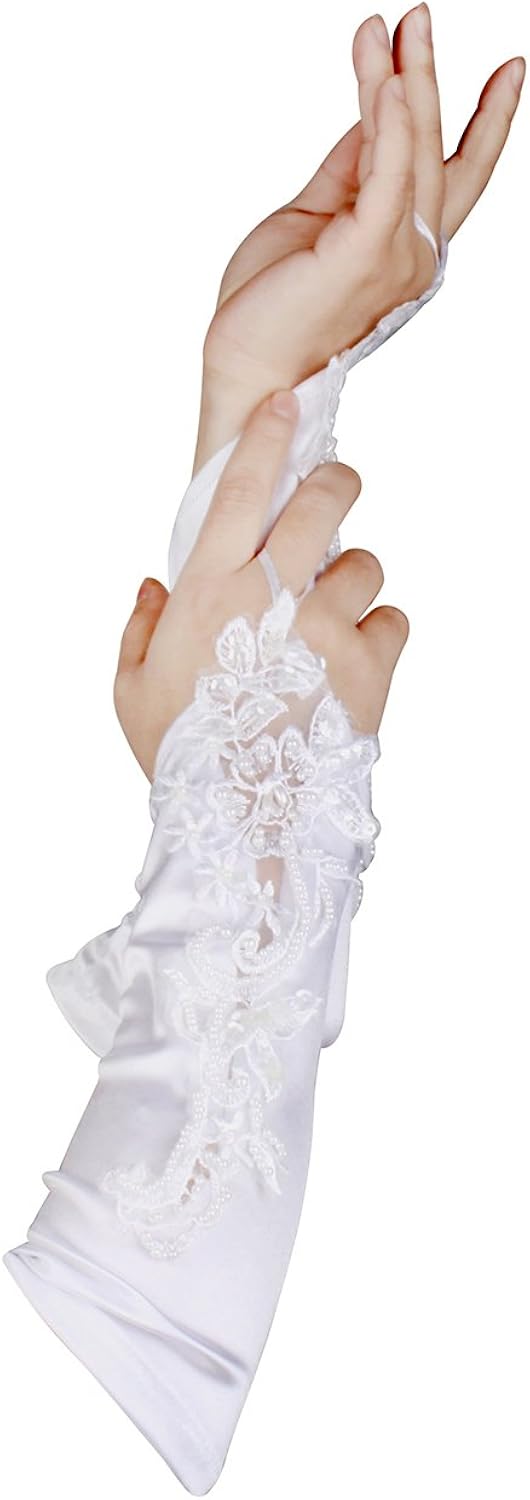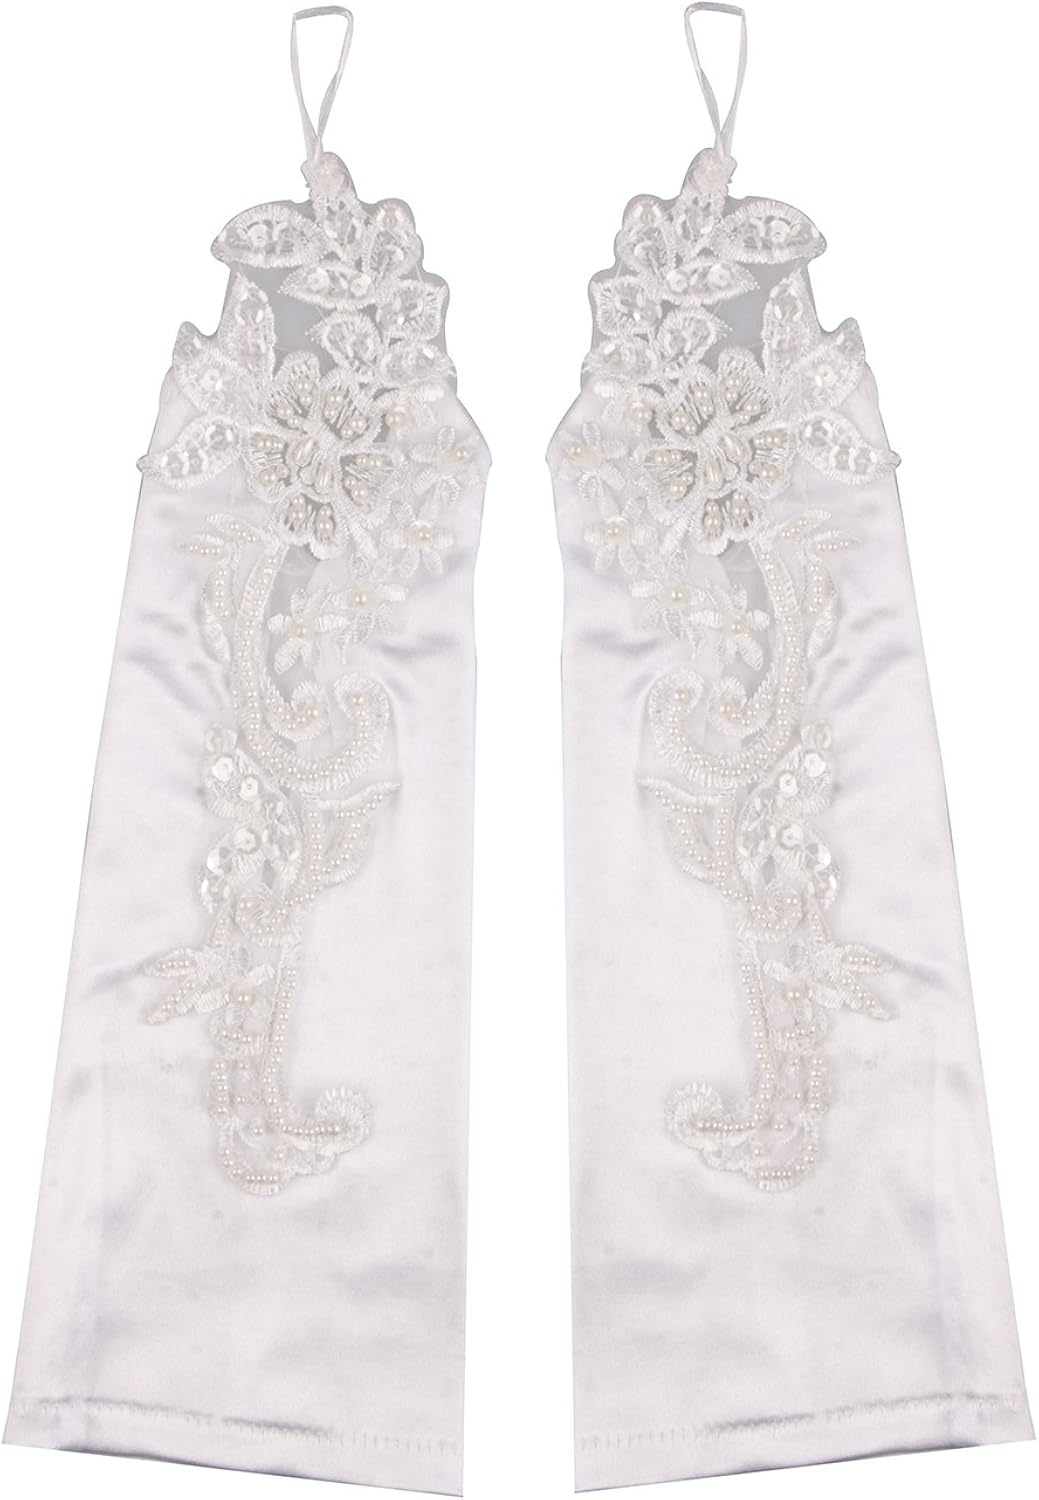
SUNNYTREE Women Fingerless Gloves Wedding Gloves Bride Gloves White
Category: AMAZON FASHION
The faux pearl beading and lace detailing on these wedding gloves are so beautiful. A loop fits over the middle finger and sheer fabric extends to the satin, embroidered with a floral and scroll motif. Stretching the gathers on the women gloves tighter - the gloves can come up just over the elbow.  Approximately 12" long from bottom to fingertips. (When laying flat) Length, Tight or Loose depends on your arm circumference. White fingerless lace gloves great for any special occasions Wedding, party, prom, cosplay,themed events, other special occasions etc. These must-have fingerless gloves wedding will bring your look together by adding just the right notes of romance, charm, and refinement. Easy and Comfortable to Wear A pair of gloves can excellently add the right amount of glamour for you on your wedding day. This elbow length style, made from Lace satin,is easy for wearing. Womens fingerless gloves a simple style is definitely to match perfectly with most bridal dress, and so does this pair of satin elbow wedding gloves. Notice: 1. Please allow 1-2cm error due to manual measurement. 2. Please understand, due to the light and screen differences, the item's color may be slightly different from the pictures. Package included: 1 Pair Long White Gloves 100% SATISFACTION We produce the very best quality white fingerless gloves available 100% satisfaction guaranteed. If you have any reason unhappy with any product , please do not hesitate to contact us. We take full ownership and responsibility for the quality of our products and will do our very best to solve your problem quickly and efficiently!
Features: Material: Stretch satin,lace,bead pearl. The faux pearl beading and lace detailing on these bridal gloves are so beautiful. Fingerless glove perfect design makes you look more charming and eye-catching.A useful accessory that one can always use. | These gloves womens are the perfect for wedding parties or other special occasions where you could show your charm with your special attitude. Lace gloves suitable for wedding day, evening occasion or other performance show. | Easy and comfortable to wear. Lace Gloves Fingerless One Size Fits All. Approximately 12" long from bottom to fingertips. (when laying flat) Length, tight or loose depends on your arm circumference. Fingerless Wedding Gloves Best Match Dresses: A-line, Ball Gown, Princess, Sheath/ Column, Trumpet/Mermaid. | Great for any special occasions: wedding, party, prom, cosplay,themed events, other special occasions etc.These must-have vintage gloves will bring your look together by adding just the right notes of romance, charm, and refinement. | 100% SATISFACTION - We produce the very best quality gloves lace available 100% satisfaction guaranteed. If you have any reason unhappy with any product , please do not hesitate to contact us. We take full ownership and responsibility for the quality of our products and will do our very best to solve your problem quickly and efficiently!